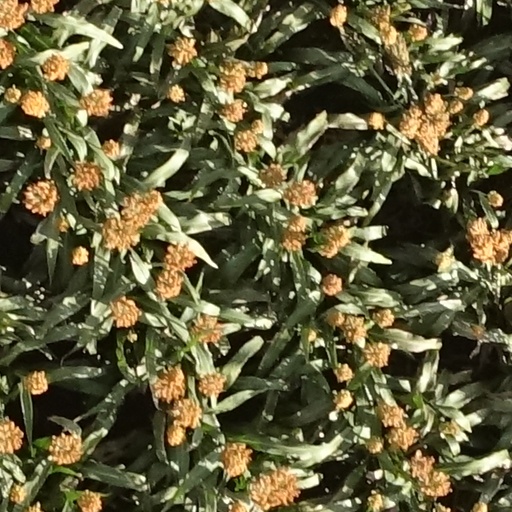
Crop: sorghum